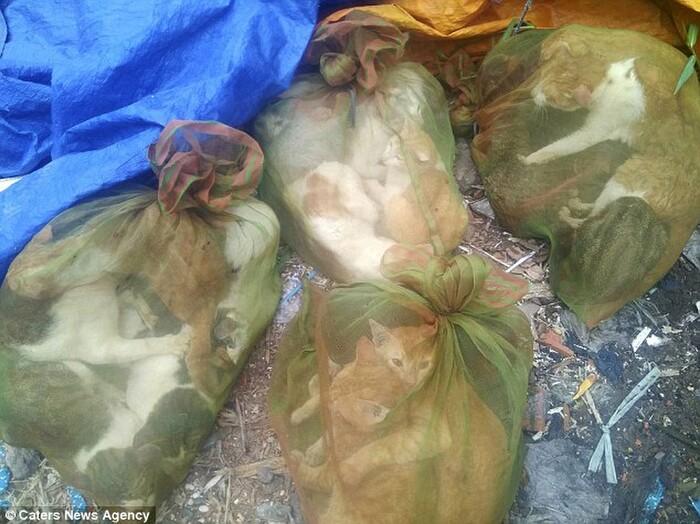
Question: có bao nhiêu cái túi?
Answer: bốn cái